Blauen, Basel-Landschaft

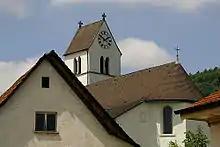
Parish Church of St. Martin

From the , 433 or 65.6% were Roman Catholic, while 120 or 18.2% belonged to the Swiss Reformed Church. Of the rest of the population, and there were 14 individuals (or about 2.12% of the population) who belonged to another Christian church. There was 1 individual who was Islamic. There was 1 individual who was Buddhist and 89 (or about 13.48% of the population) belonged to no church, are agnostic or atheist, and 2 individuals (or about 0.30% of the population) did not answer the question.